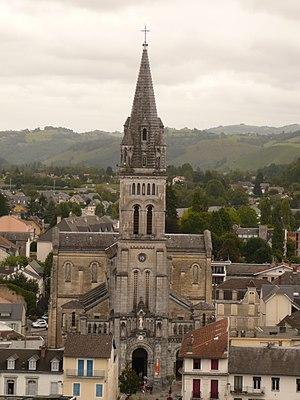
Marie-Dominique Peyramale, né le 9 janvier 1811 à Momères, dans les Hautes-Pyrénées et décédé le 8 septembre 1877 à Lourdes est un prêtre catholique français du XIXᵉ siècle, curé-doyen à Lourdes de 1855 à sa mort. De 1858 à 1862, il fut un témoin privilégié, d'abord sceptique puis soutien d'une jeune paroissienne, Bernadette Soubirous, qui affirmait avoir été la bénéficiaire d' apparitions d'une Dame qu'elle nomme "Aquero" et en qui l'Église catholique reconnaîtra la Vierge Marie récemment déclarée avoir été conçue sans péché.
L'église paroissiale de Lourdes est consacrée au Sacré-Cœur.